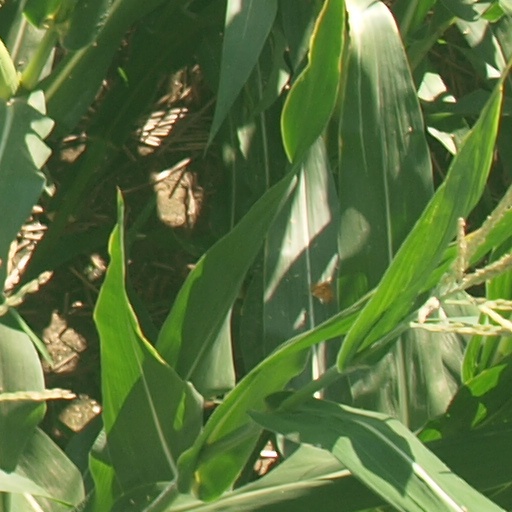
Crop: maize; corn